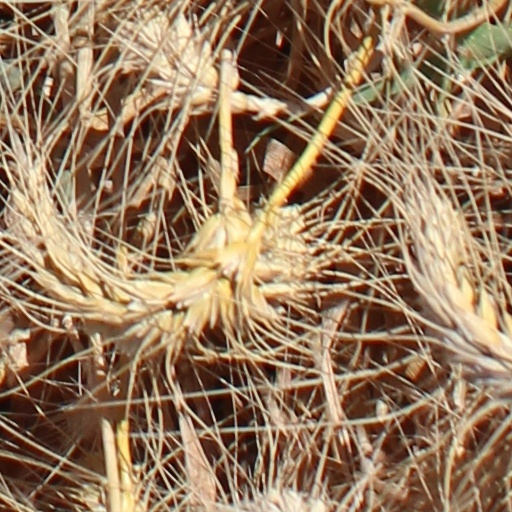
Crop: wheat